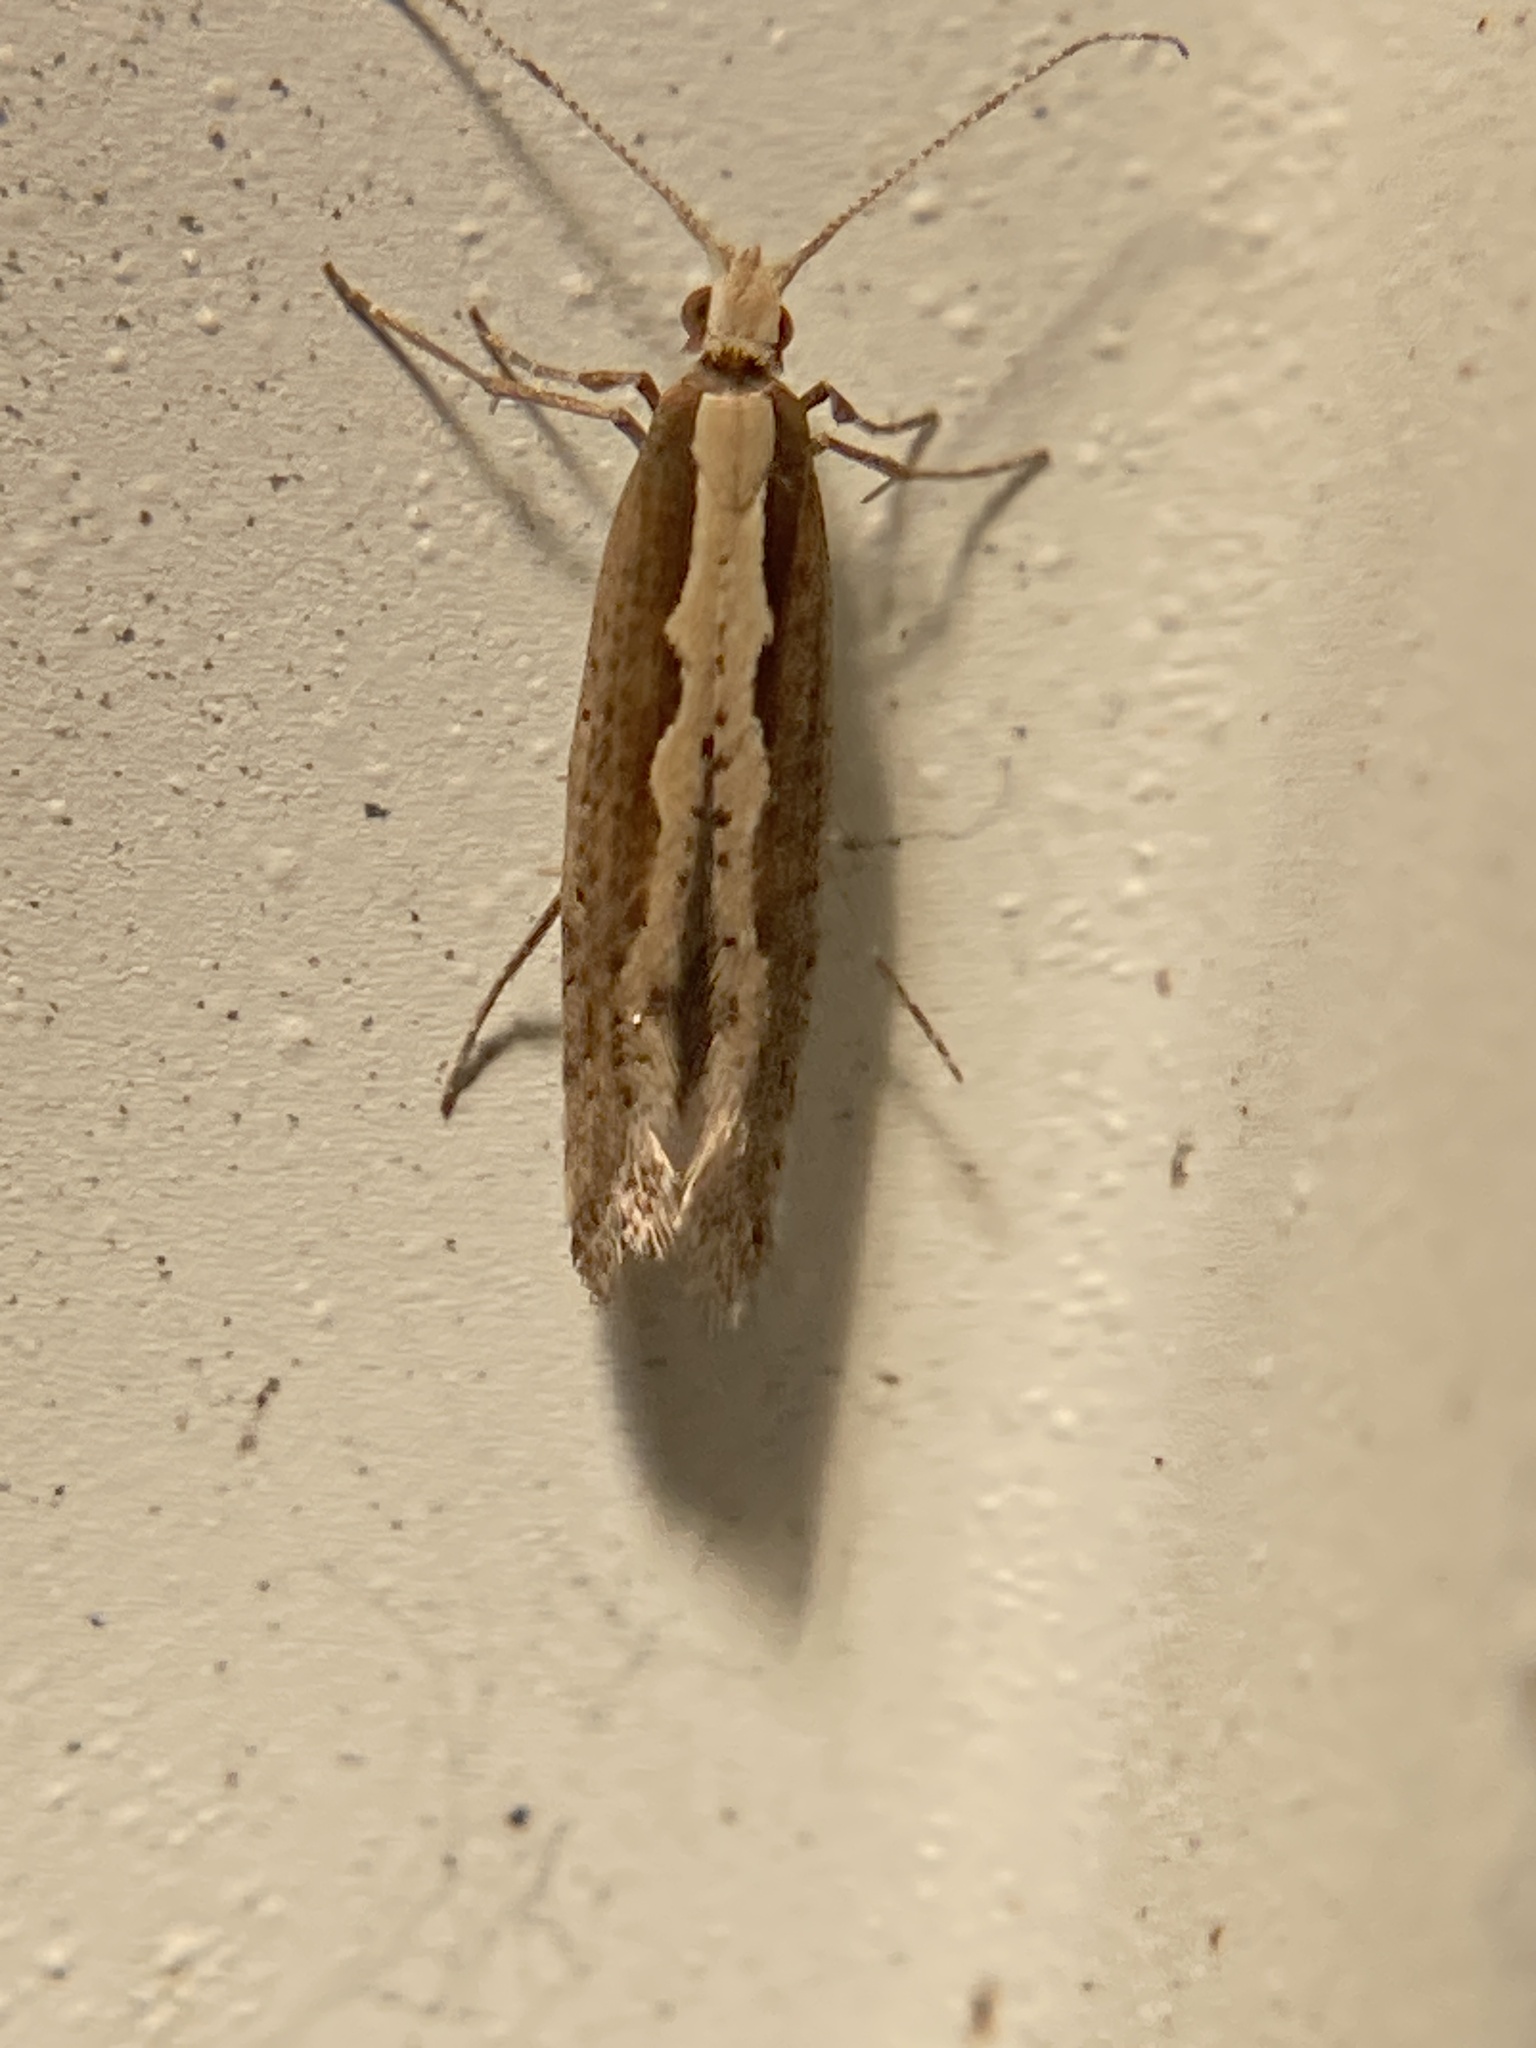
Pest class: diamondback_moth